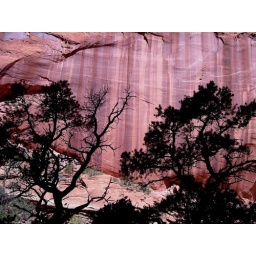
Silhouette of trees against a sandstone water streaked wall in Long Canyon, Utah